Administrative divisions of Nazi Germany

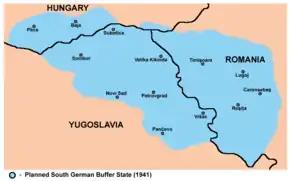
Envisaged territory of a "Prinz-Eugen-Gau".

The central and upper Vistula valley within the General Government were variously discussed as having to become either a single "Vandalengau" (Gau of the Vandals) or 3-5 other new Reichsgaue. An earlier proposal from 1939 also advocated for the creation of a "Reichsgau Beskidenland", which was to stretch from the area to the west of Kraków to the San river in the east. In Axis-occupied Yugoslavia, Sepp Janko, Nazi representative of Danube Swabian interests, pushed for the establishment of a "Reichsgau Banat" or "Prinz-Eugen-Gau", which would have encompassed the Yugoslavian territories of Bačka, Banat, parts of Transylvania ("Siebenbürgen") and Baranya.